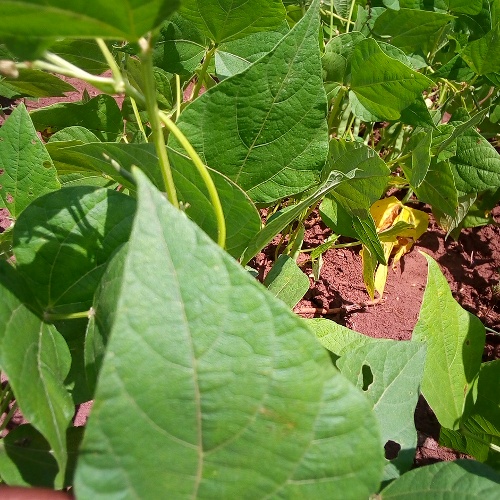
Leaf condition: healthy